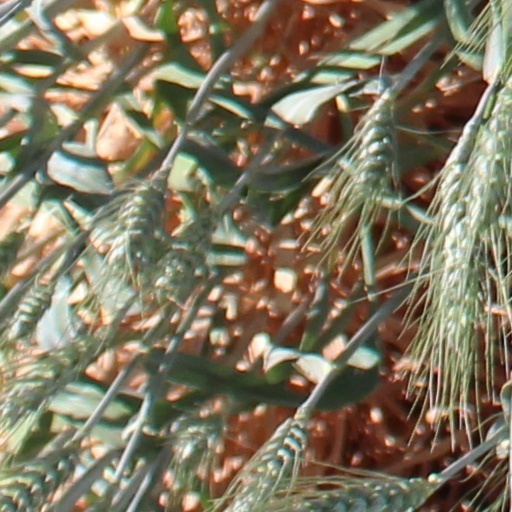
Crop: wheat